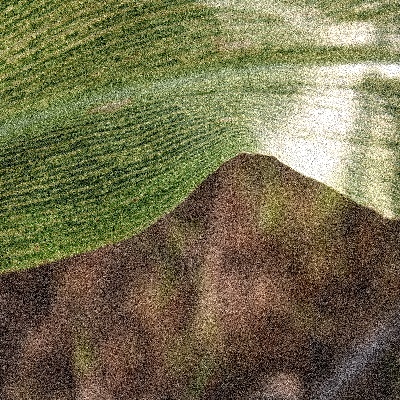
Label: Corn_(Maize)___Maize_Streak_Virus